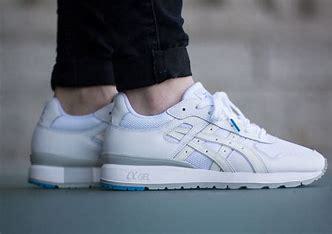
Brand: Asics
Model: Gt Ii